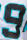
Number: 9